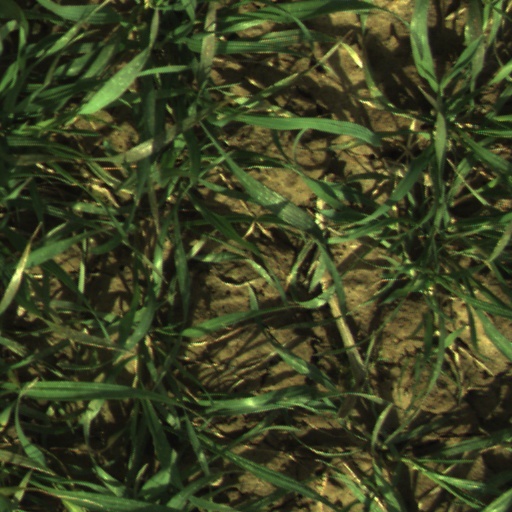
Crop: wheat